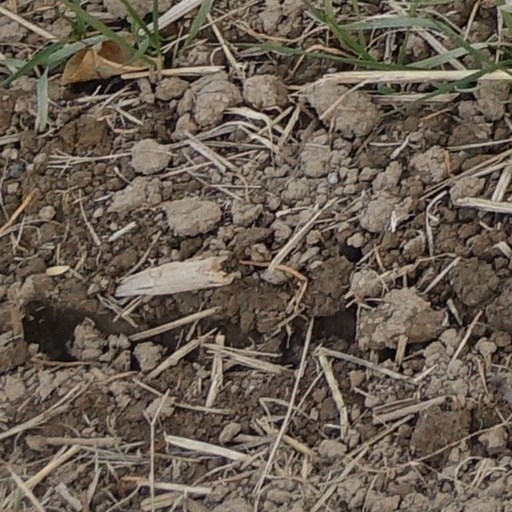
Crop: wheat